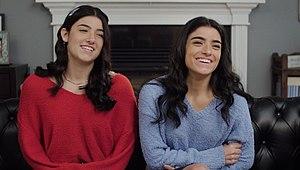
TikTok est une application mobile de partage de vidéo et de réseautage social lancée en septembre 2016. Elle est développée par l'entreprise chinoise ByteDance comme le pendant de l'application Douyin pour le marché non chinois. Son logo évoque une note de musique.